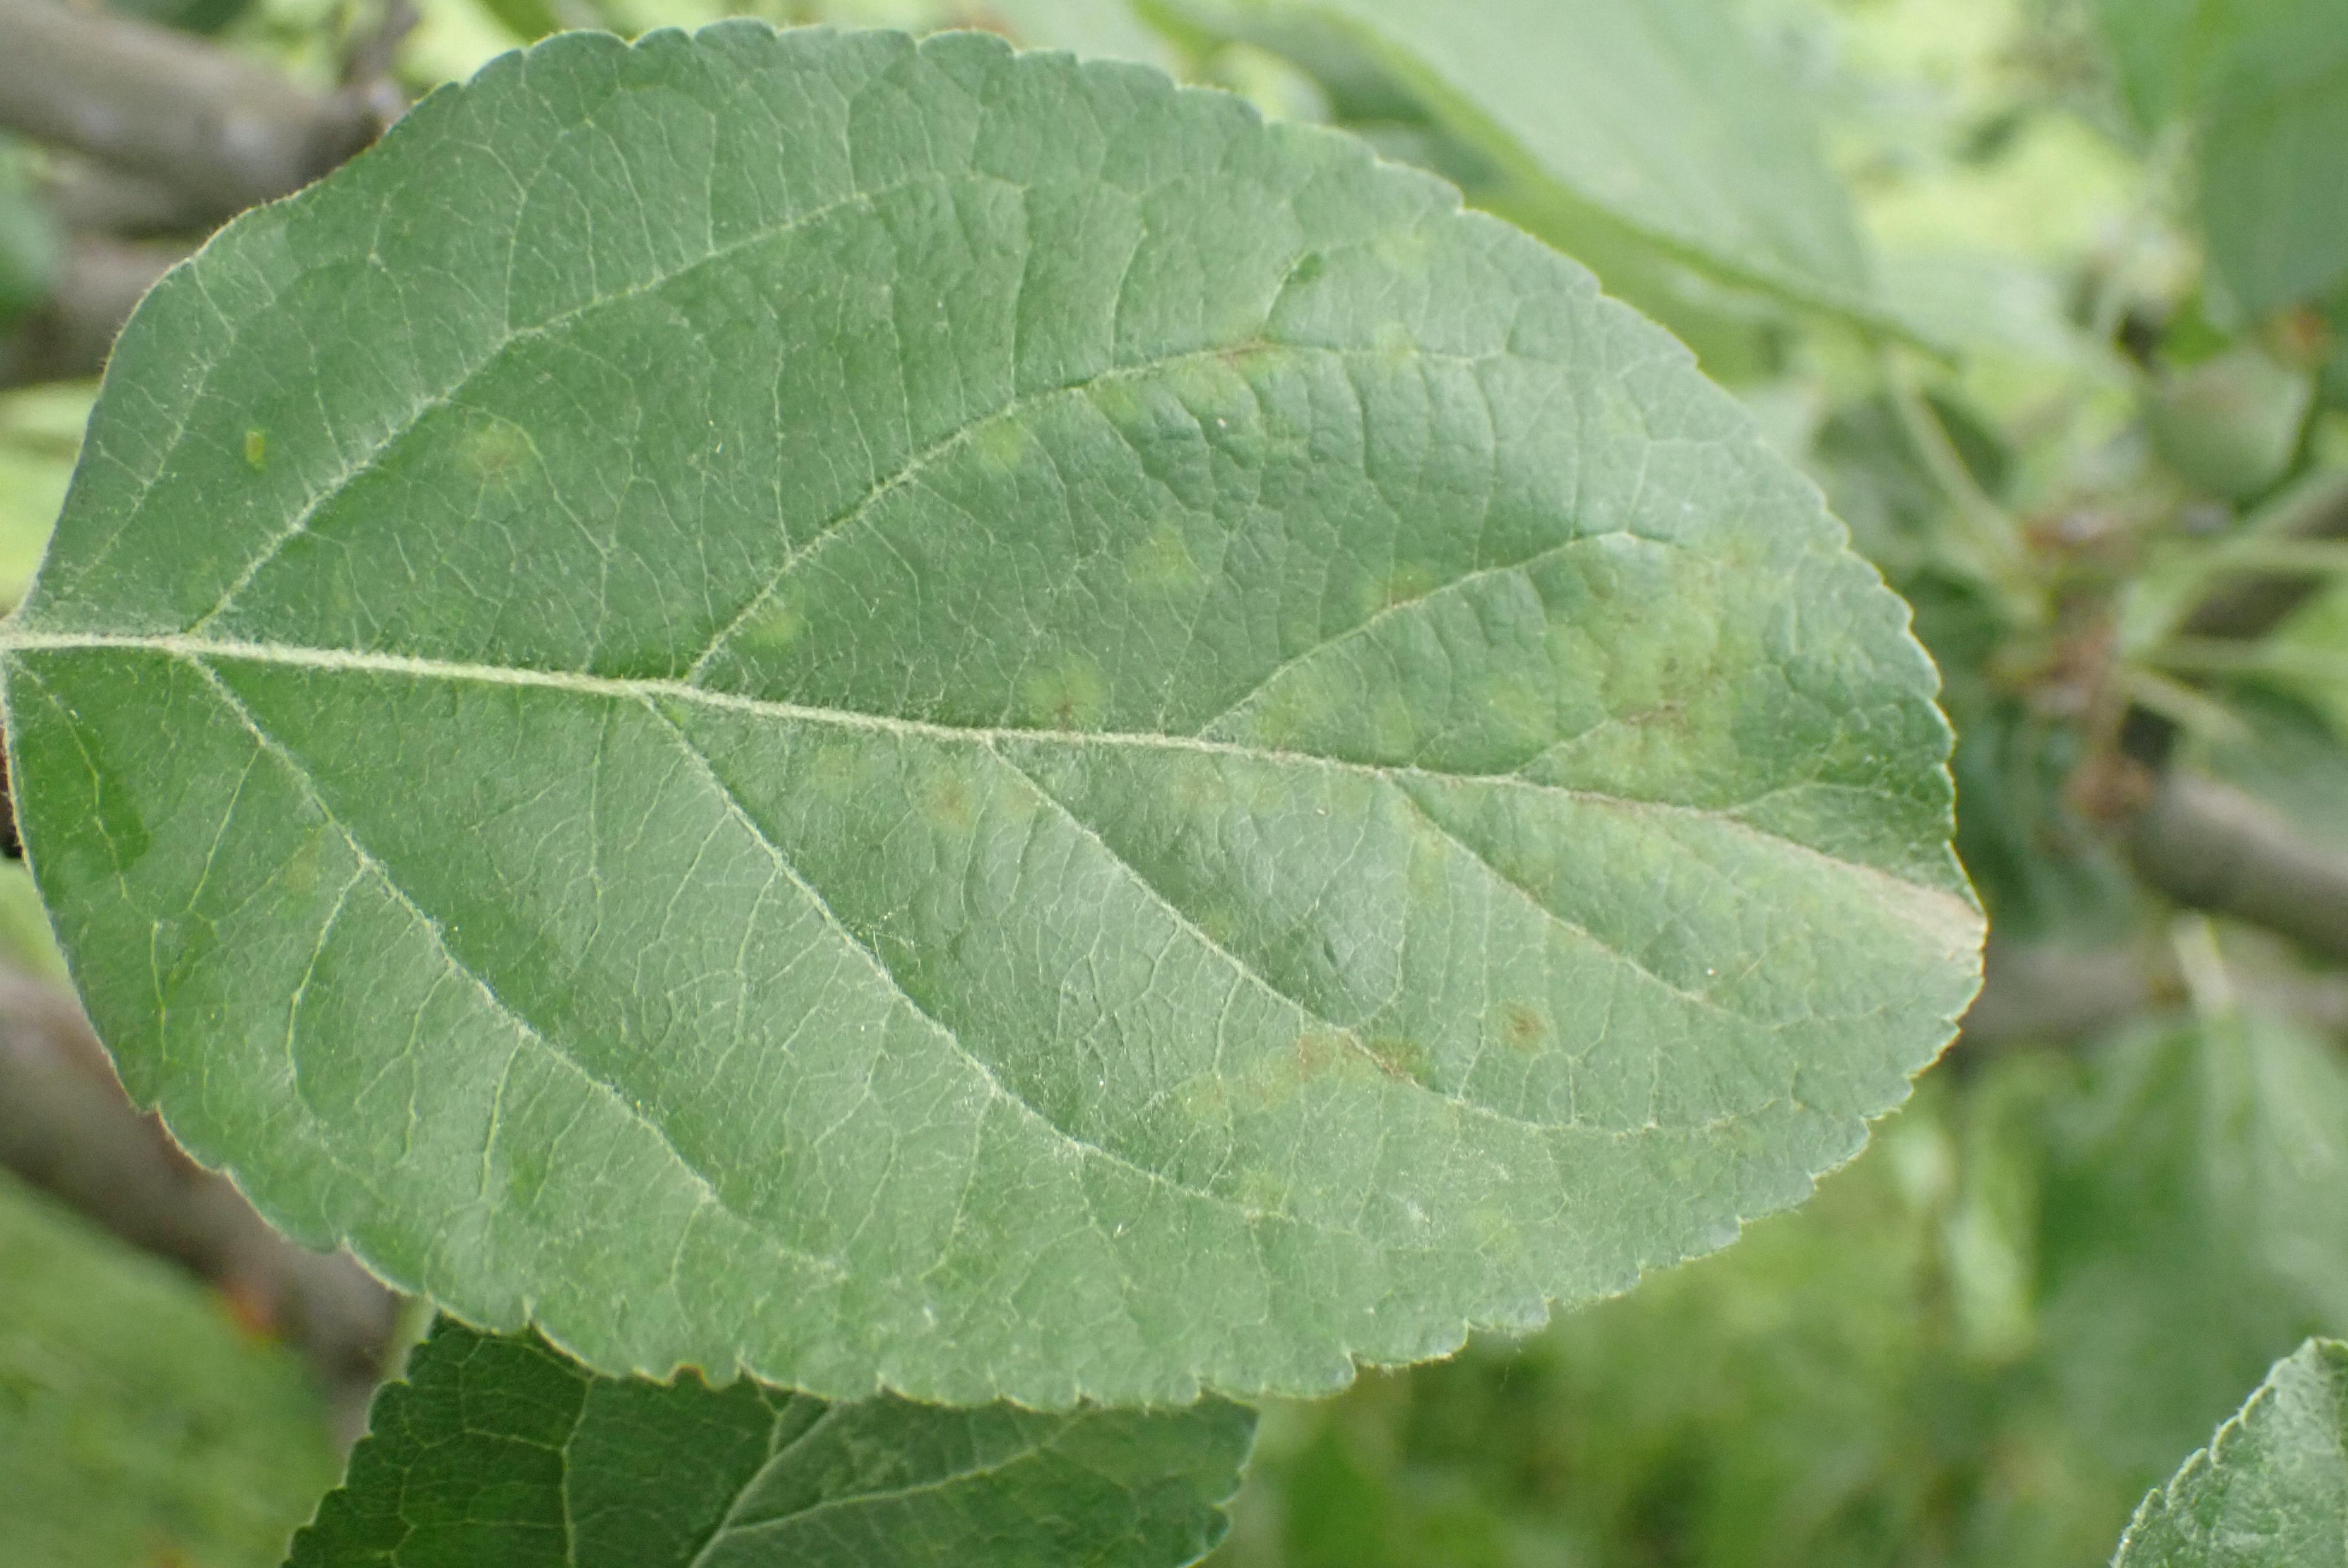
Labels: scab